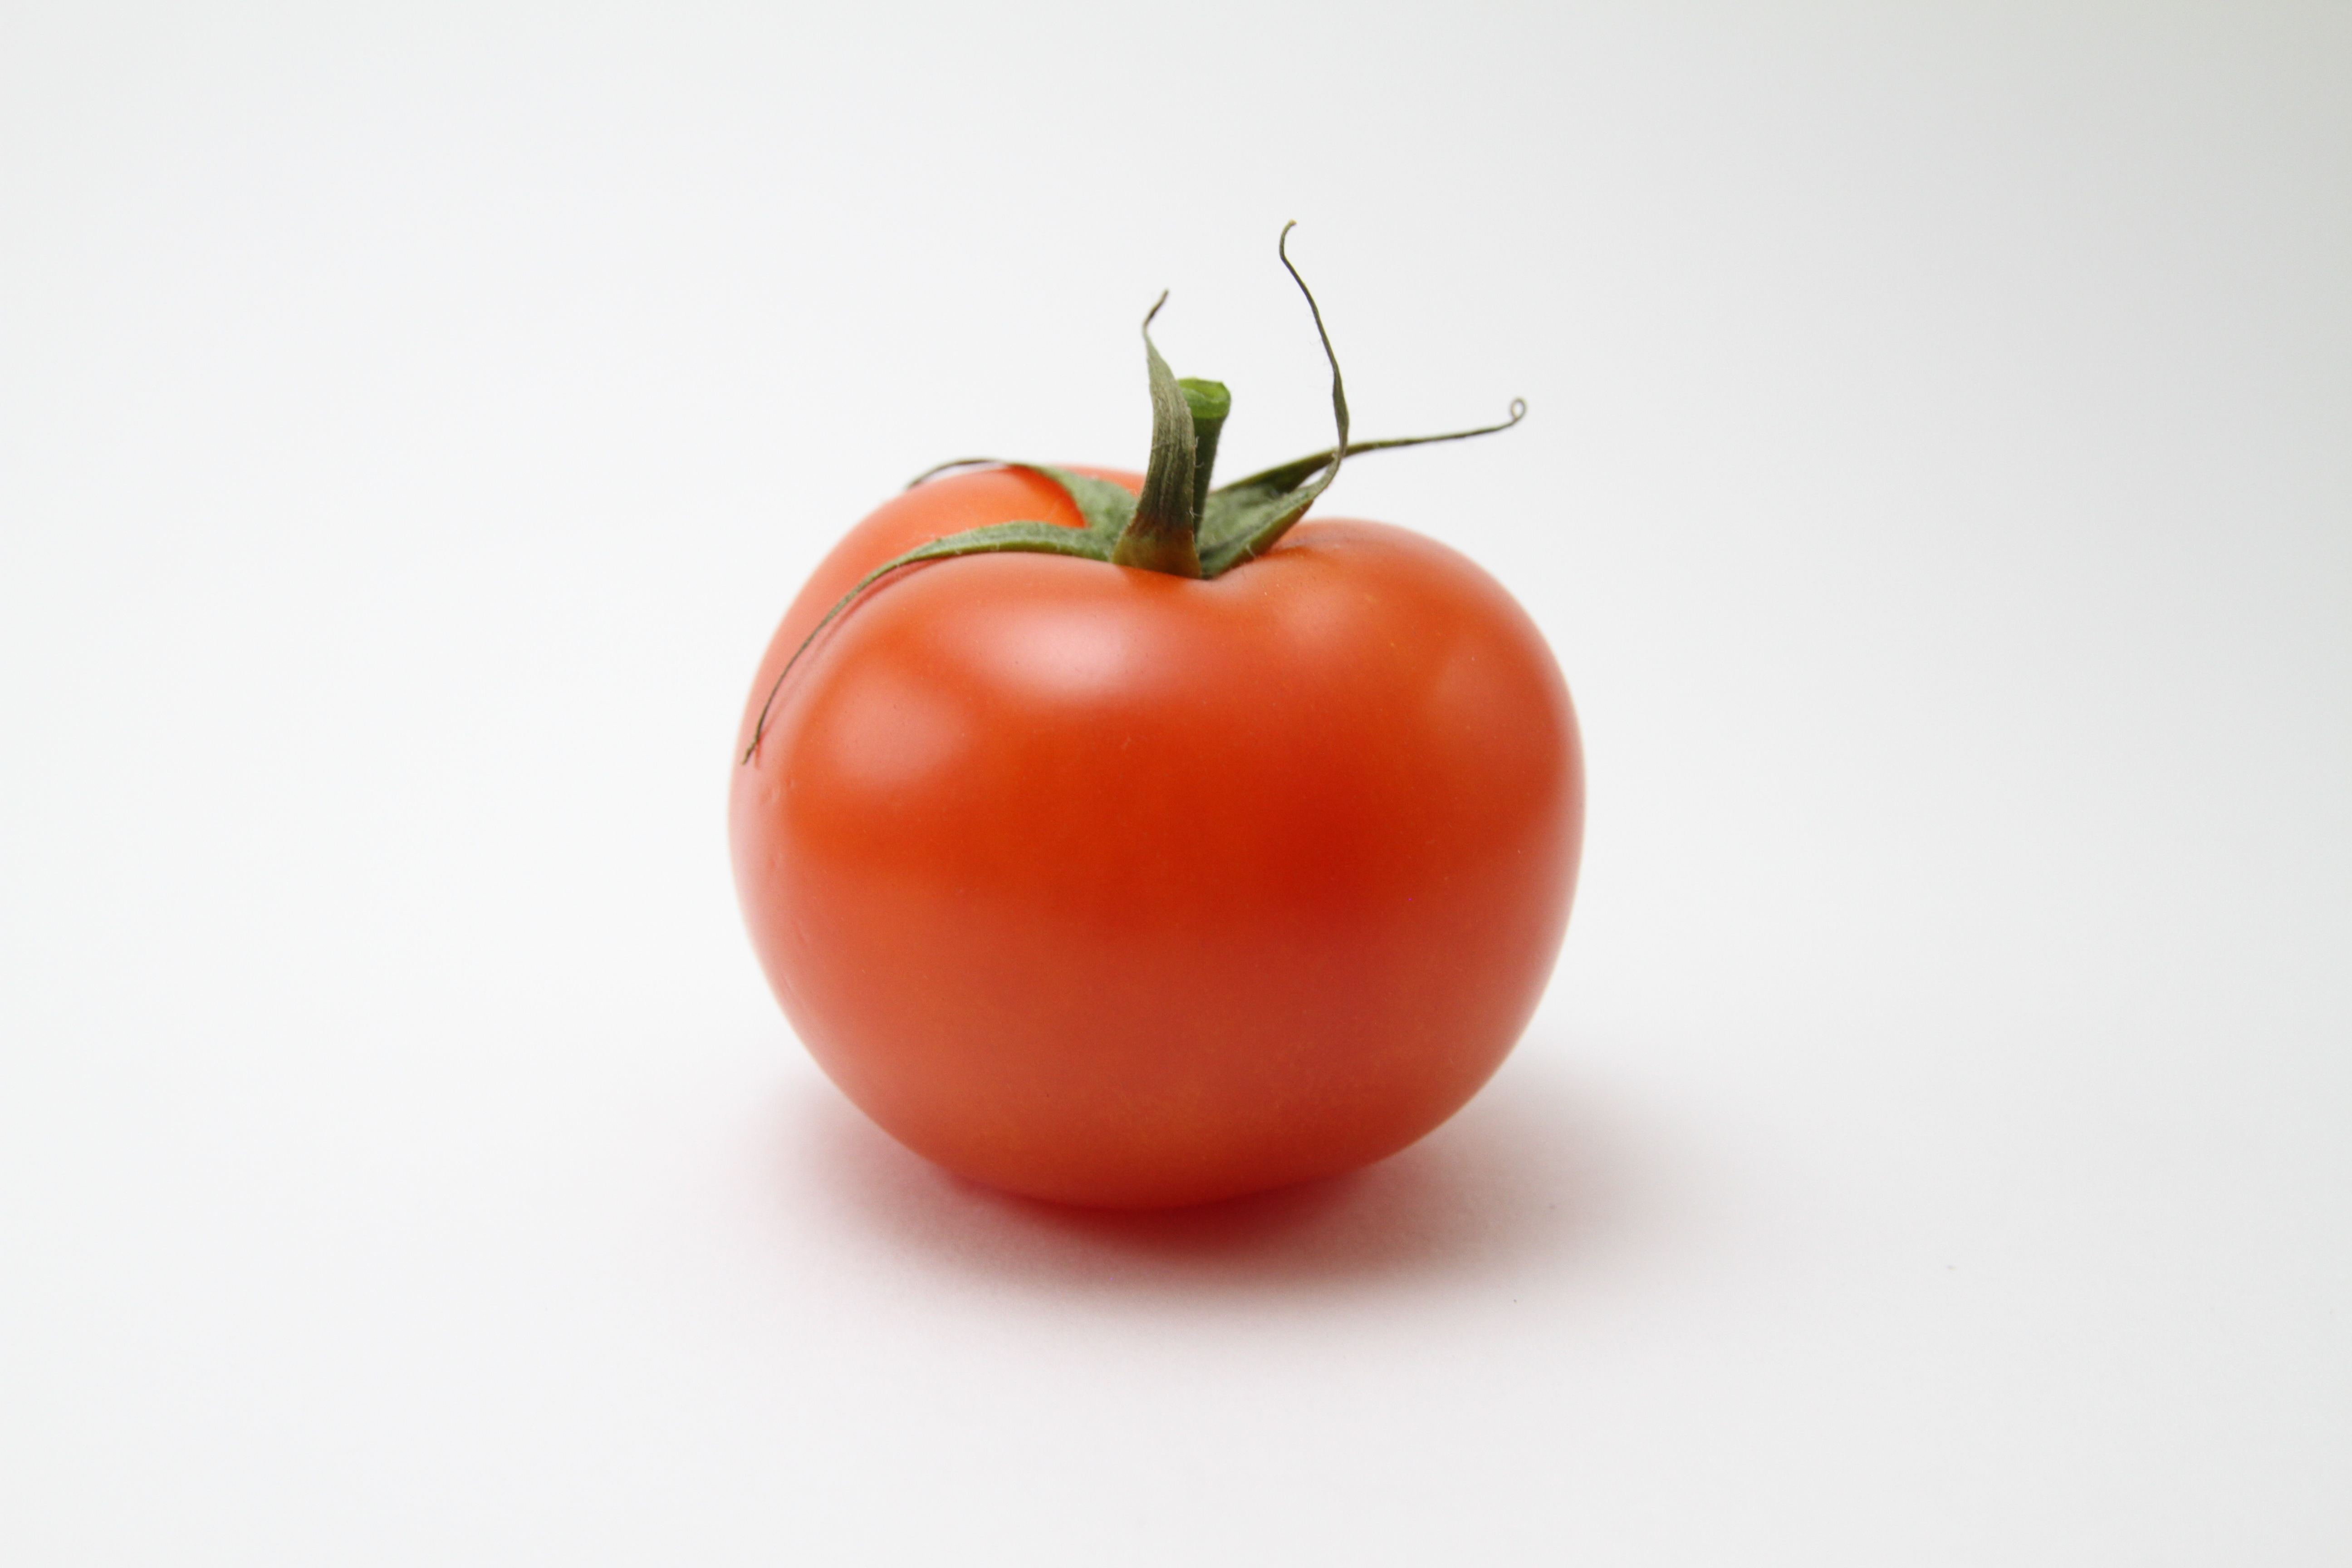
plant, fruit, isolated, food, red, produce, vegetable, fresh, healthy, tomato, ketchup, vegetables, tomatoes, vegetarian, flowering plant, land plant, potato and tomato genus